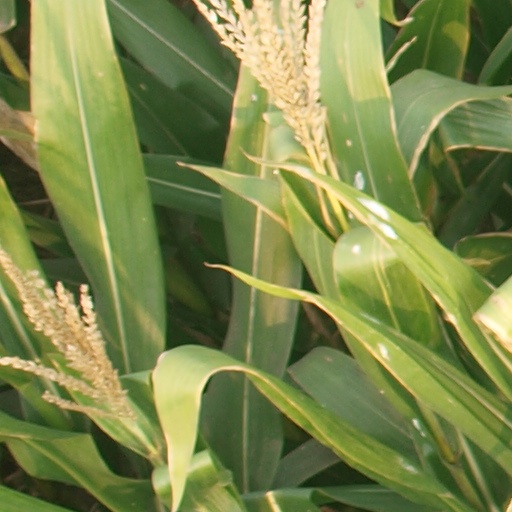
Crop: maize; corn